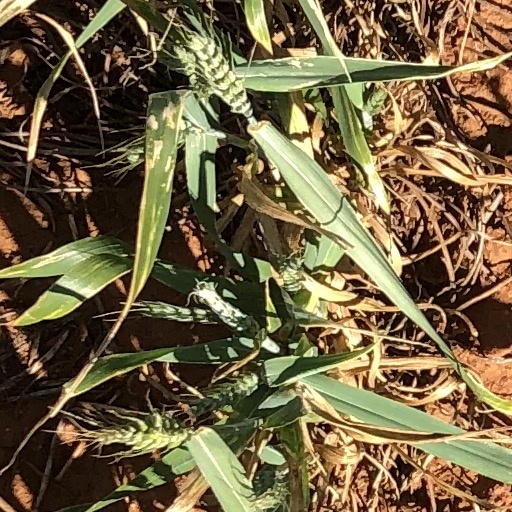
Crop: wheat